Historiography of the United States

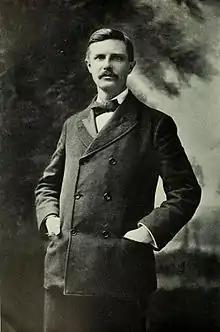
Frederick Jackson Turner

George Bancroft (1800–1891), trained in the leading German universities, was a Democratic politician and accomplished scholar, whose magisterial "History of the United States, from the Discovery of the American Continent" covered the new nation in depth down to 1789. Bancroft was imbued with the spirit of Romanticism, emphasizing the emergence of nationalism and republican values, and rooting on every page for the Patriots. His masterwork started appearing in 1834, and he constantly revised it in numerous editions. Along with John Gorham Palfrey (1796–1881), he wrote the most comprehensive history of colonial America. Billias argues Bancroft played on four recurring themes to explain how America developed its unique values: providence, progress, patria, and pan-democracy. "Providence" meant that destiny depended more on God than on human will. The idea of "progress" indicated that through continuous reform a better society was possible. "Patria" (love of country) was deserved because America's spreading influence would bring liberty and freedom to more and more of the world. "Pan-democracy" meant the nation-state was central to the drama, not specific heroes or villains.